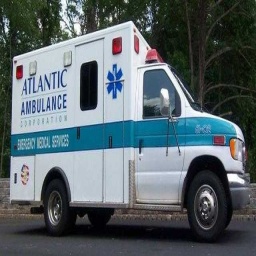
Label: ambulance